A Man Walks Into a Bar... (NCIS)

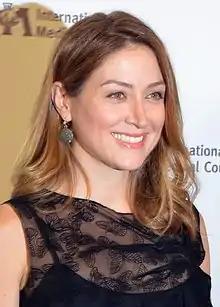
The death of Sasha Alexander's character Kate Todd was a big part of the episode.

The episode was written by Gary Glasberg and directed by James Whitmore, Jr. Glasberg wanted "to tell an emotional story for the characters" while at the same time "recap the last 8 seasons of the show", featured by old scenes using flashbacks from previous episodes. "The idea was to go back over eight seasons of television and pull bits and pieces", and "one of the trick with this episode was to find moments and opportunities for these sort of flashes to happen". For Mark Harmon, "this is [his] favourite kind of episode [because] it's everybody's story at the same time, and it all pushes all, including the crew, to do special things".